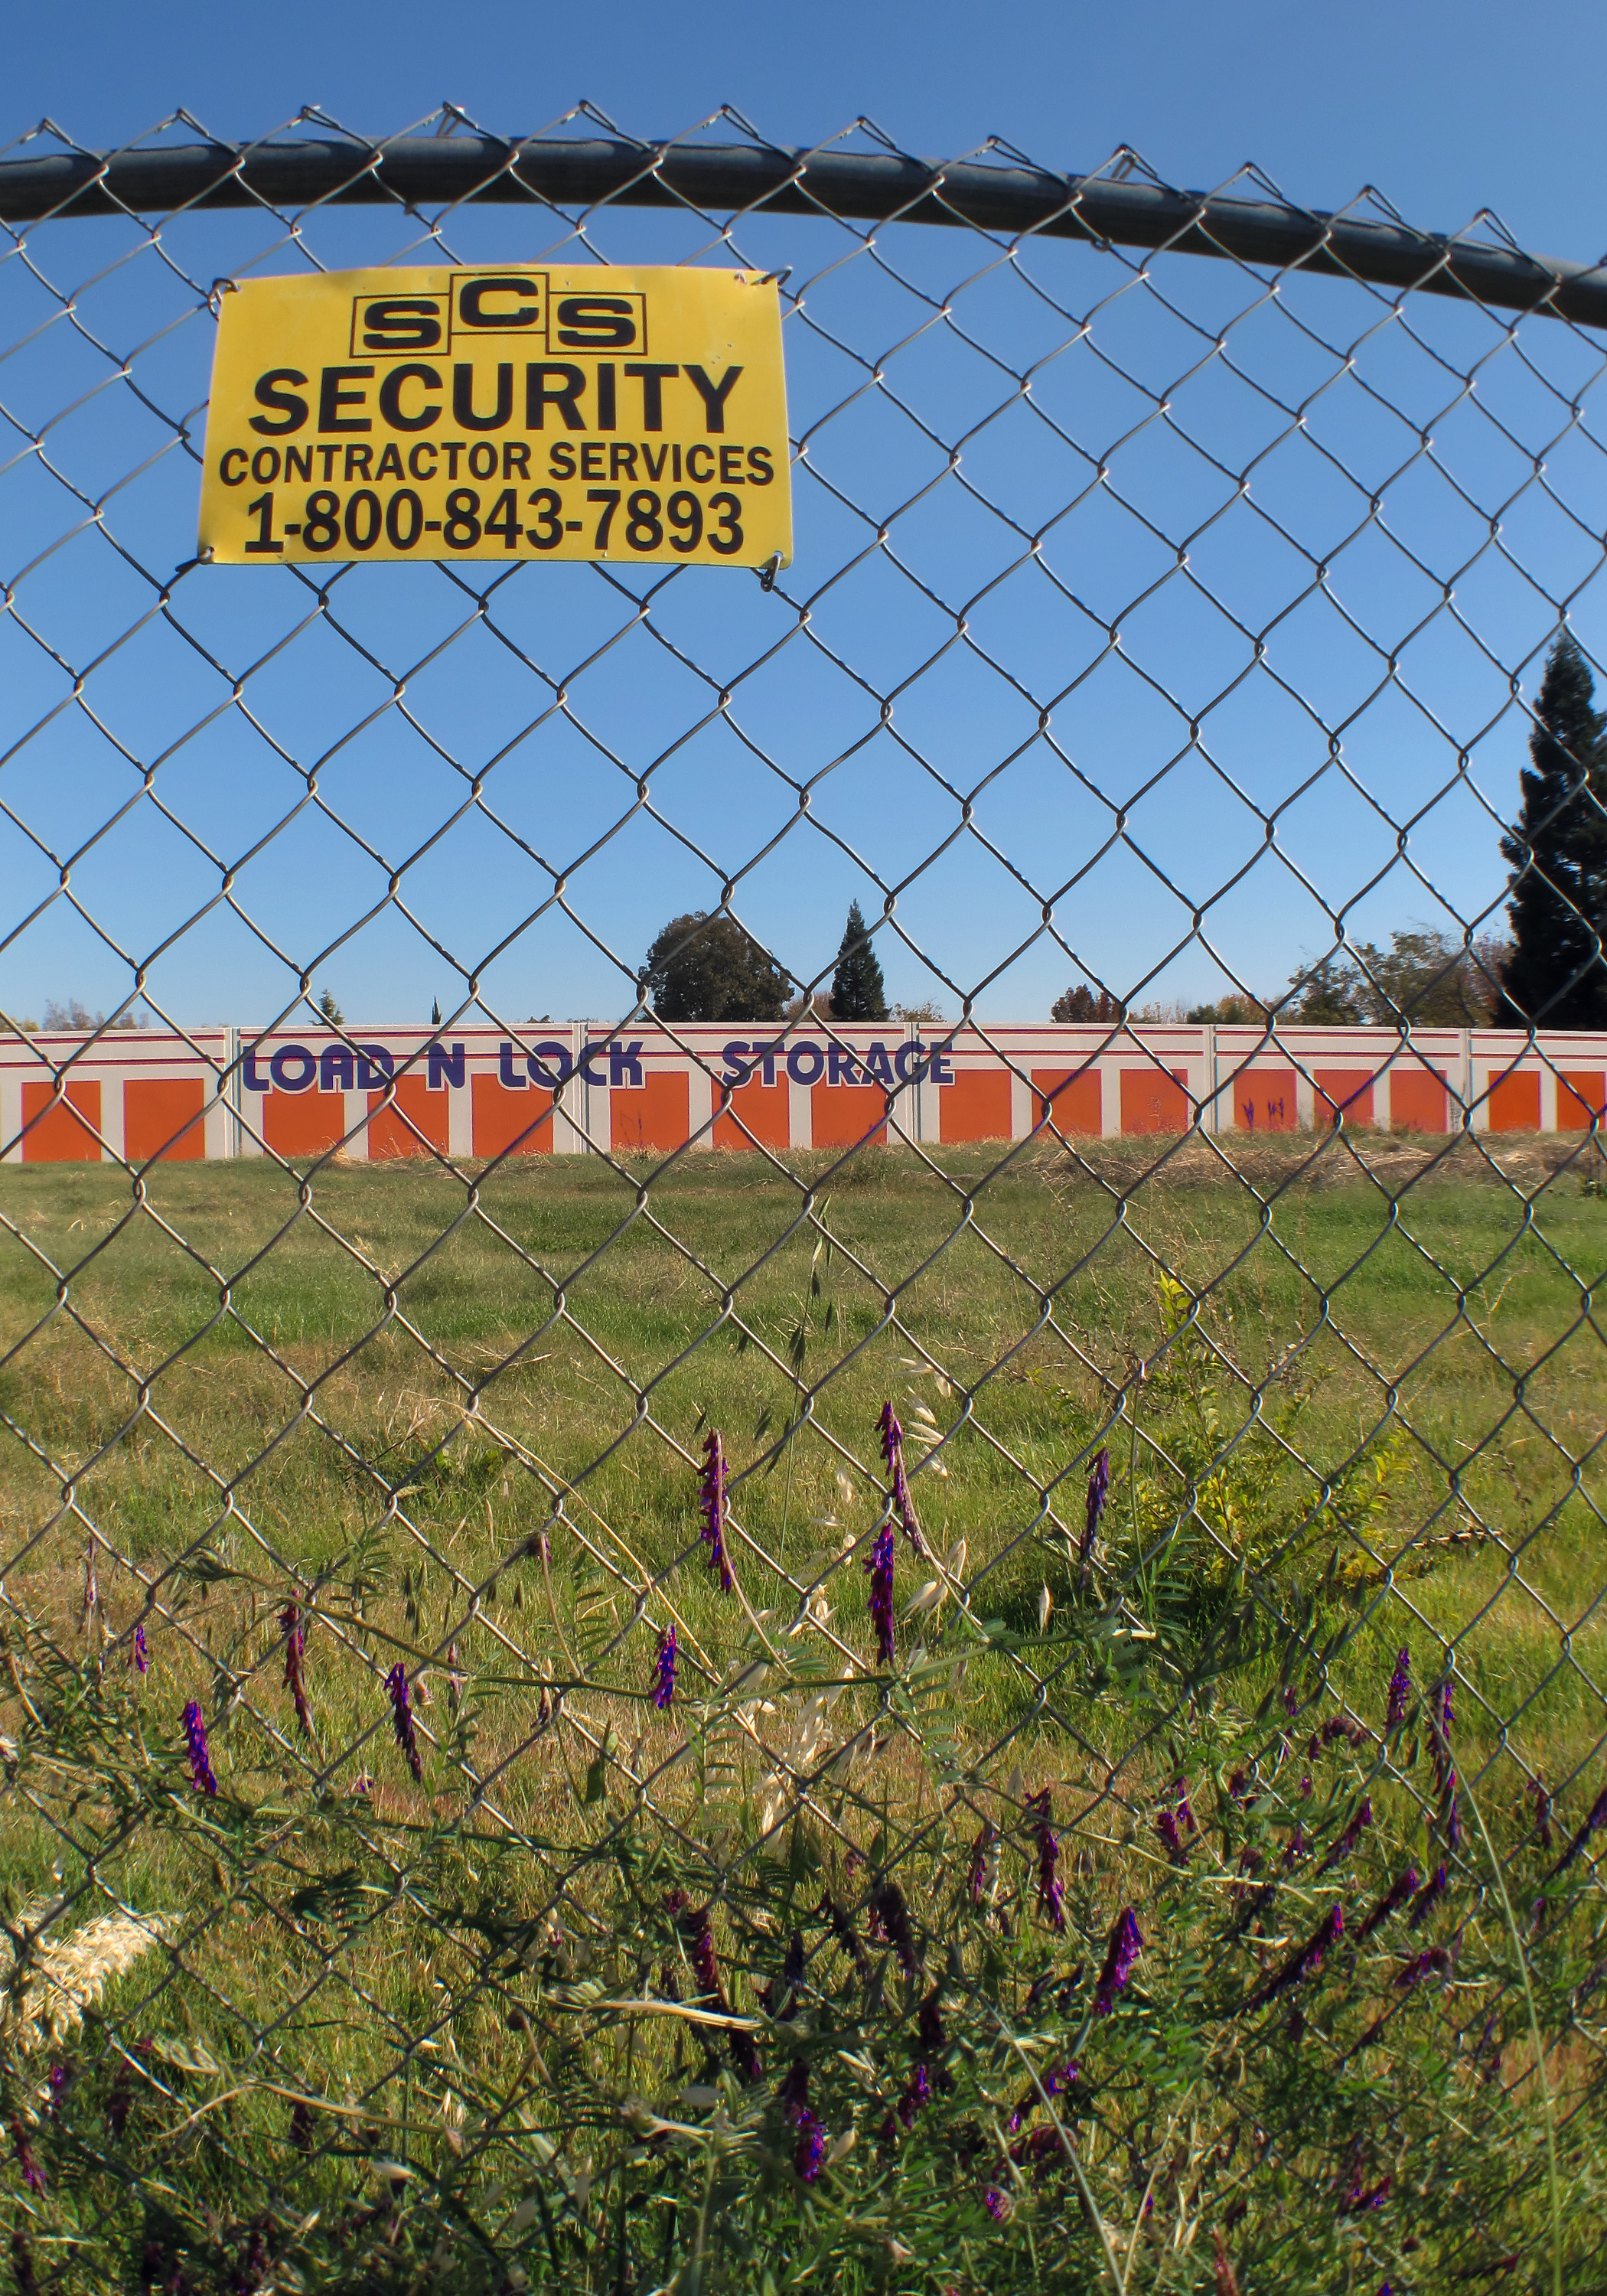
fence, structure, field, farm, lawn, soil, agriculture, stadium, storage, net, sacramento, wattavenue, sport venue, outdoor structure